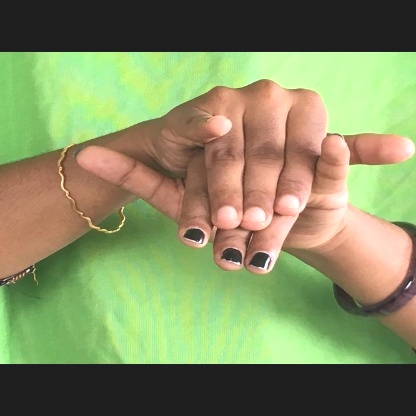
Mudra: Varaha